Kripa Sagar

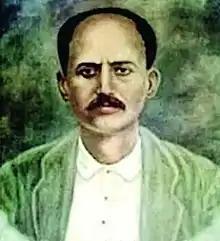

Kripa Sagar (1875-1939) was a Punjabi poet. He was a major figure of Punjabi literature in the late nineteenth century.